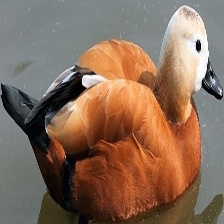
Species: RUDDY SHELDUCK
Scientific name: TADORNA FERRUGINEA
ImageNet parent category: drake